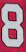
Number: 8